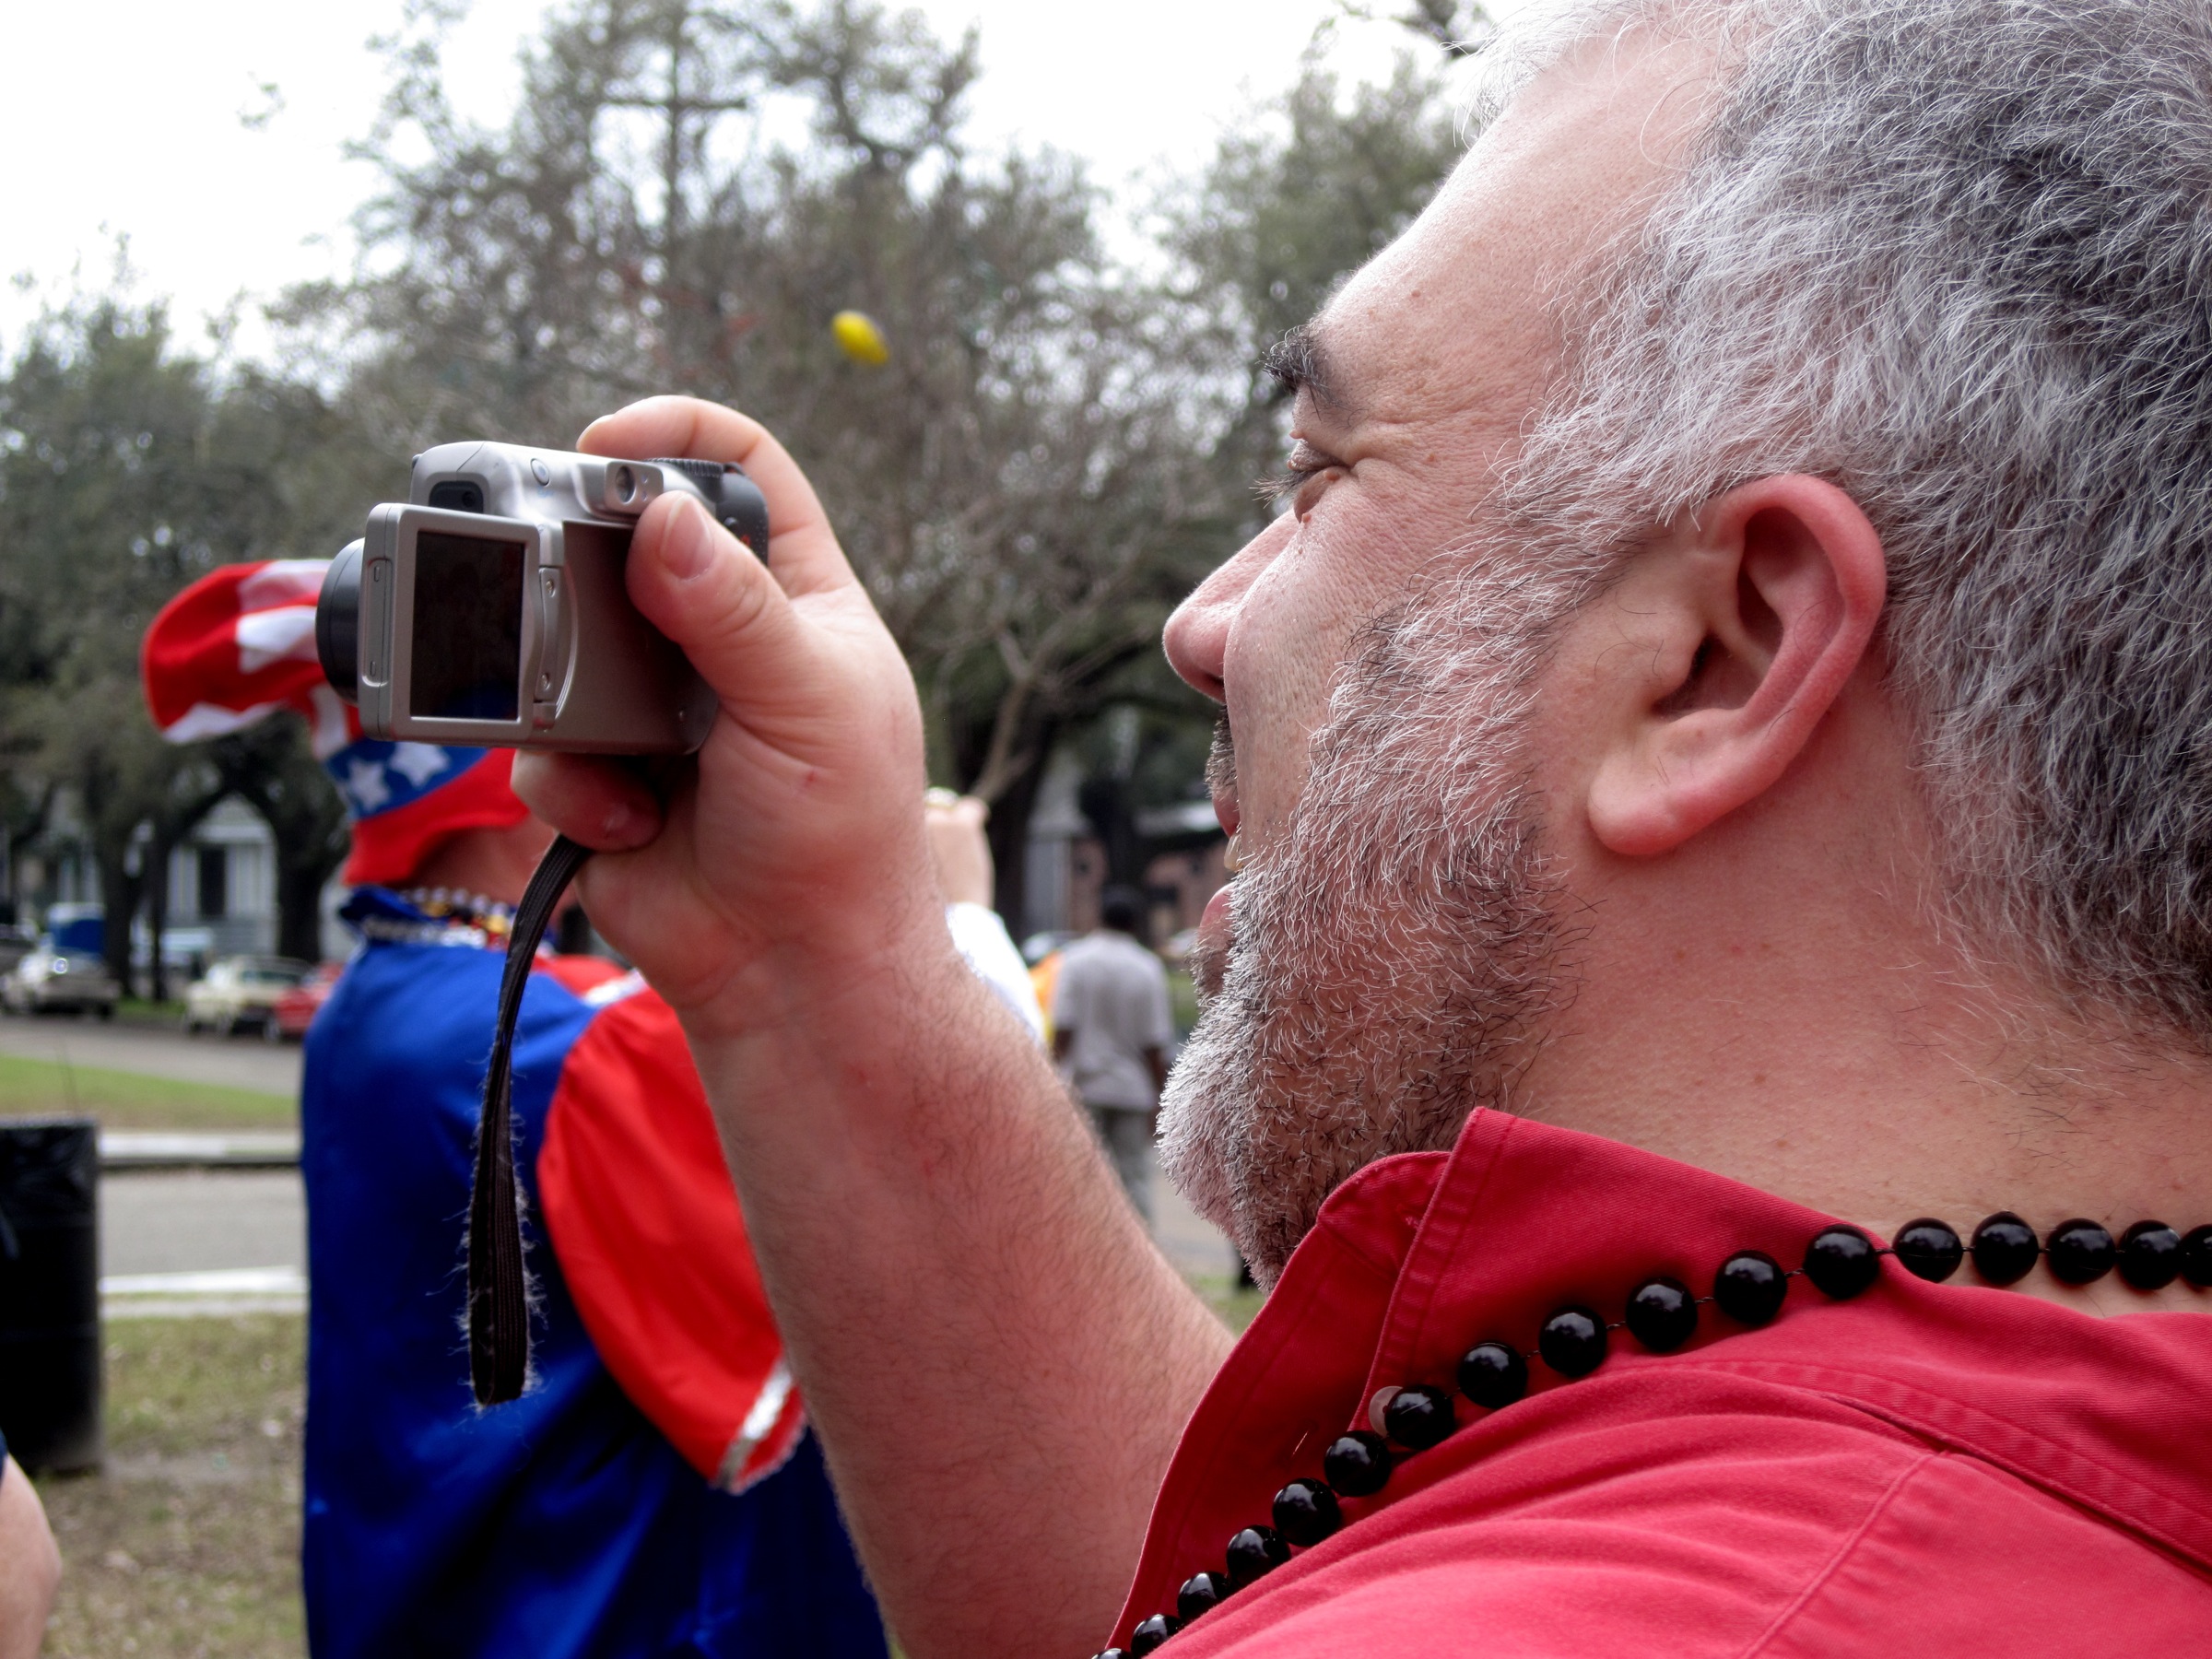
person, neworleans, mardigras, kreweofkingarthur, interaction, endurance sports